Gortyna

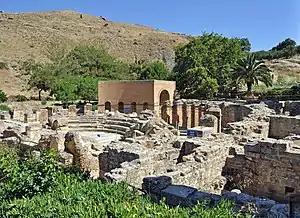
Ruins of Gortyna.

Gortyna (also known as Gortyn (Γορτύν)) was a town of ancient Crete which appears in the Homeric poems under the form of Γορτύν; but afterwards became usually Gortyna (Γόρτυνα). According to Stephanus of Byzantium it was originally called Larissa (Λάρισσα) and Cremnia or Kremnia (Κρήμνια).